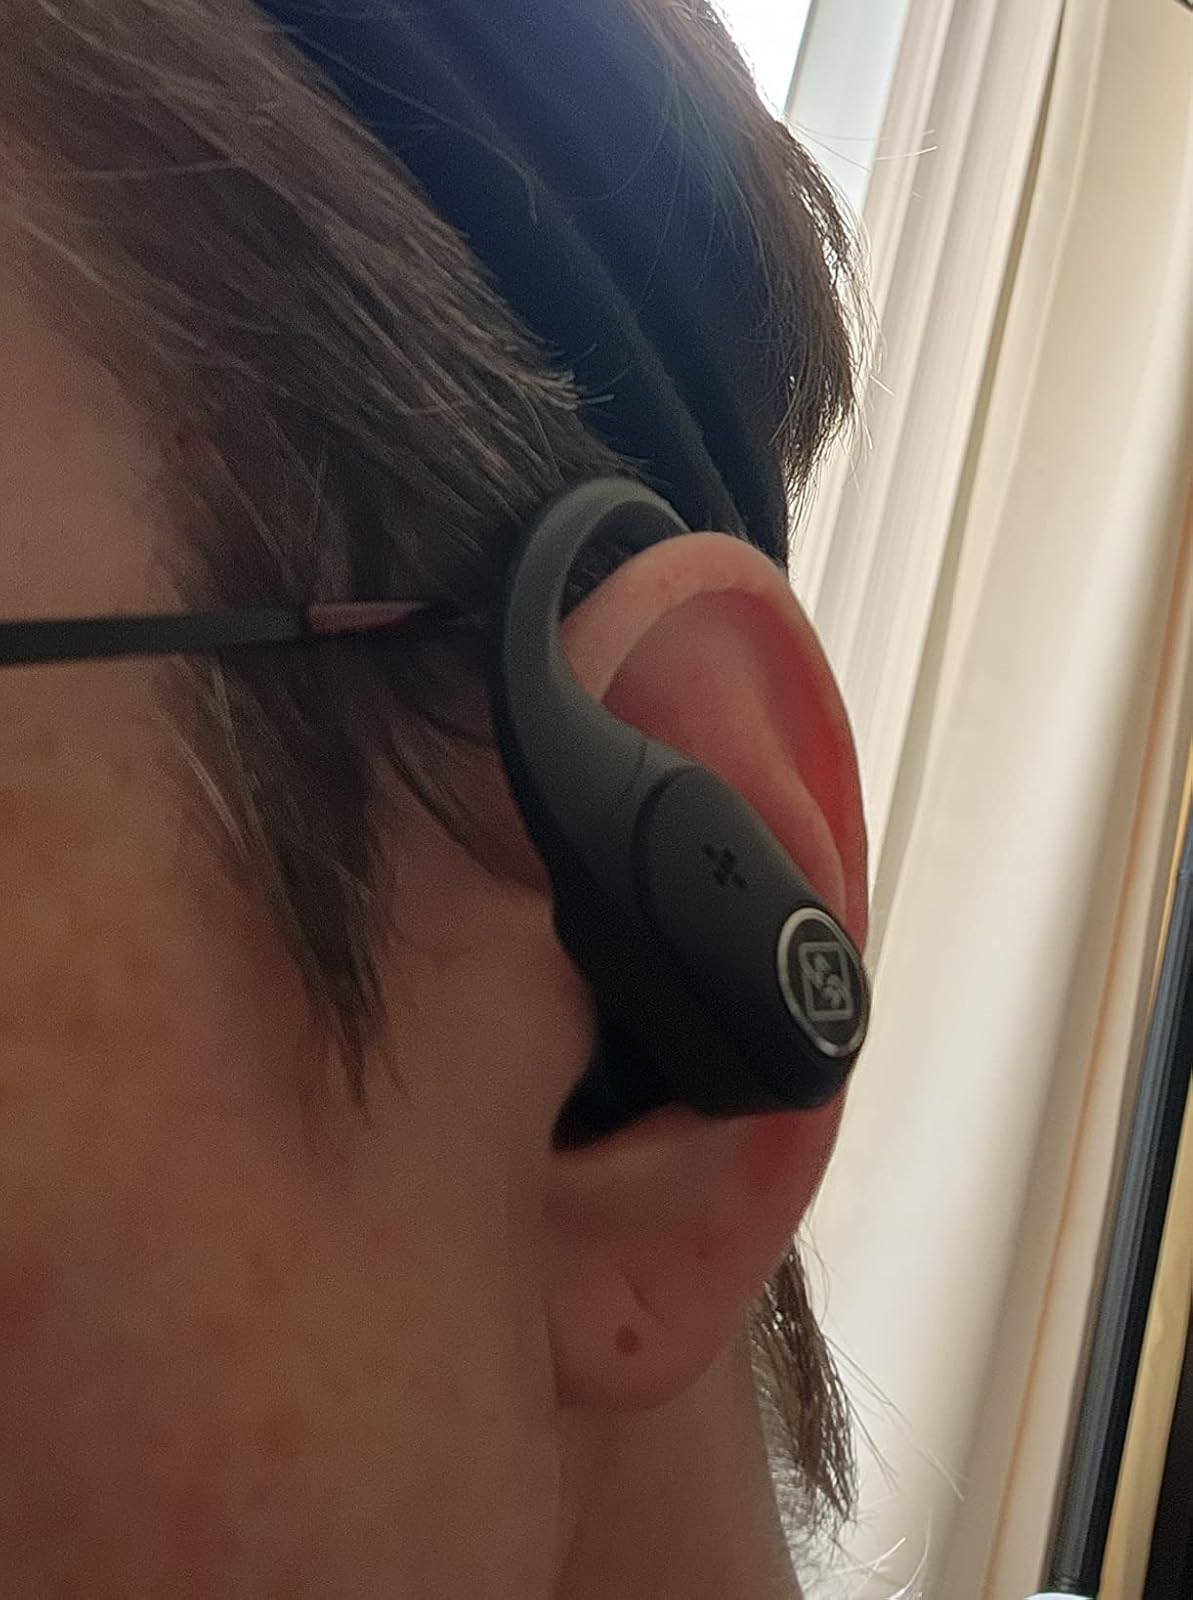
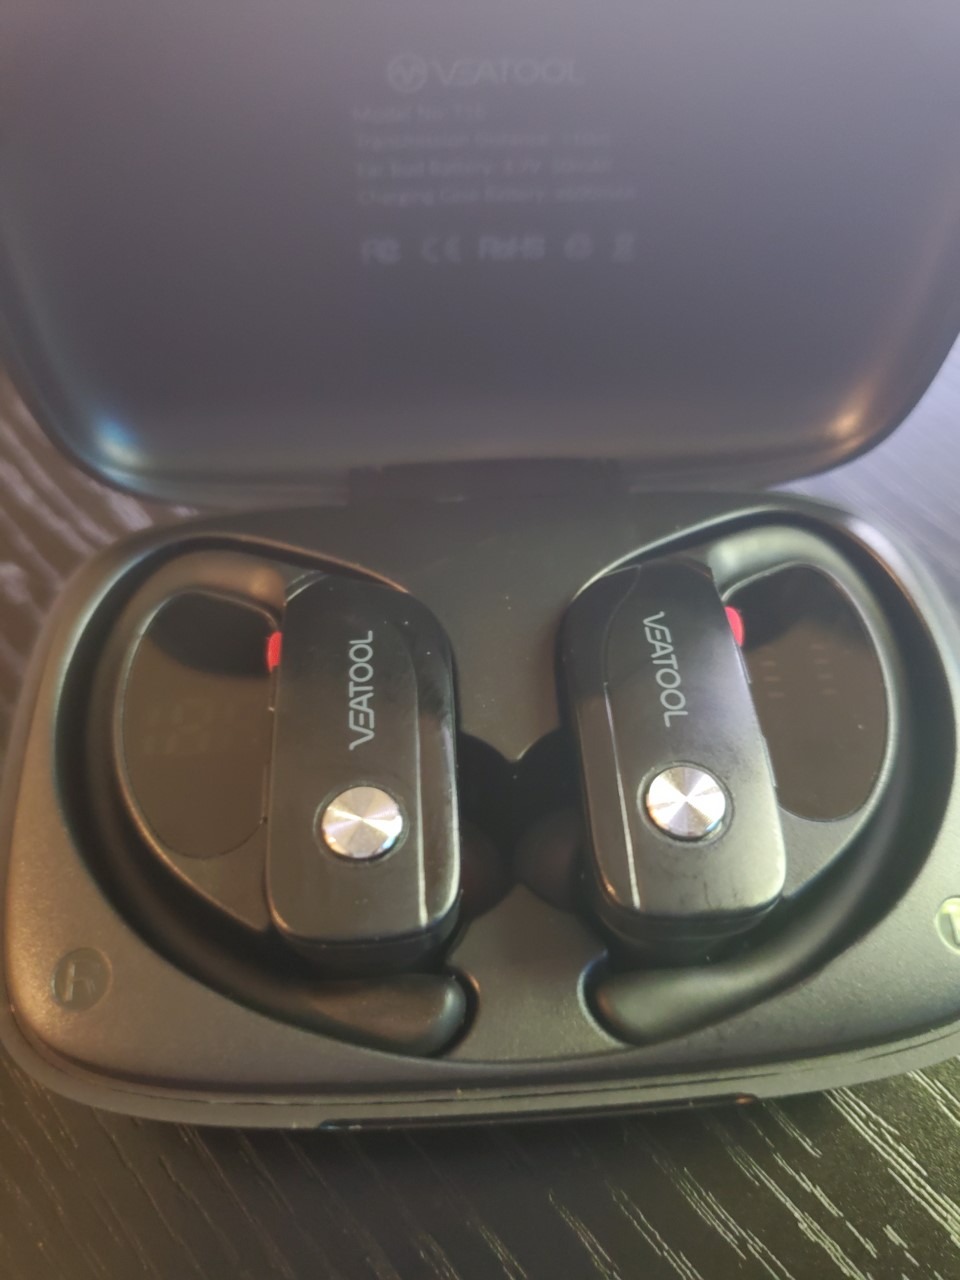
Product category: earbuds
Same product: no